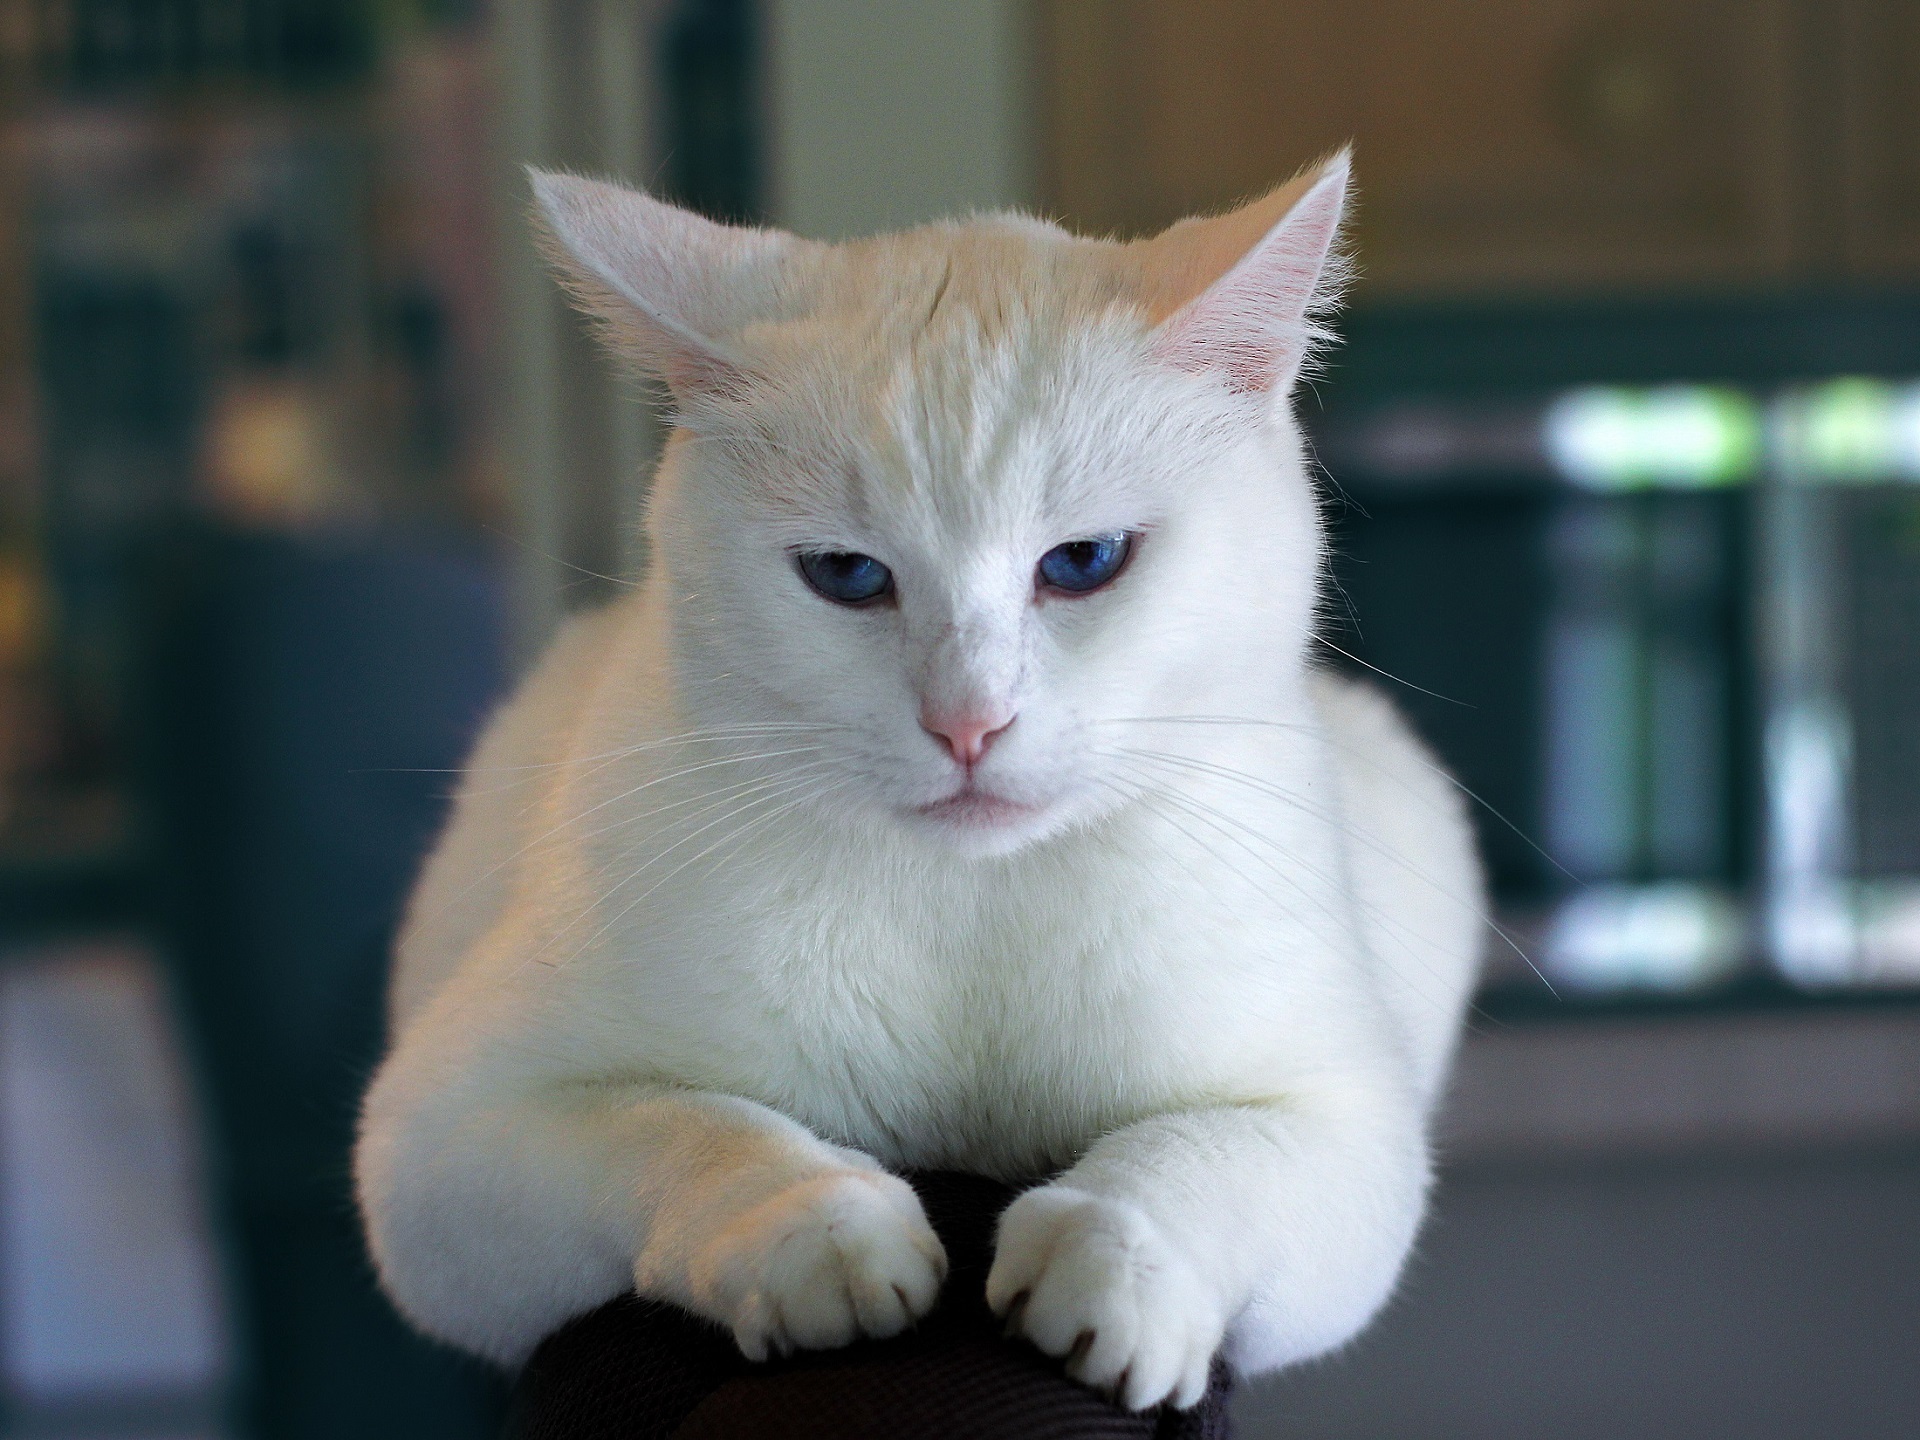
white, sweet, animal, cute, pet, fur, portrait, young, kitten, cat, feline, mammal, furniture, nose, whiskers, indoors, vertebrate, domestic, resting, adorable, ragdoll, burmilla, small to medium sized cats, cat like mammal, carnivoran, domestic short haired cat, domestic long haired cat, turkish angora